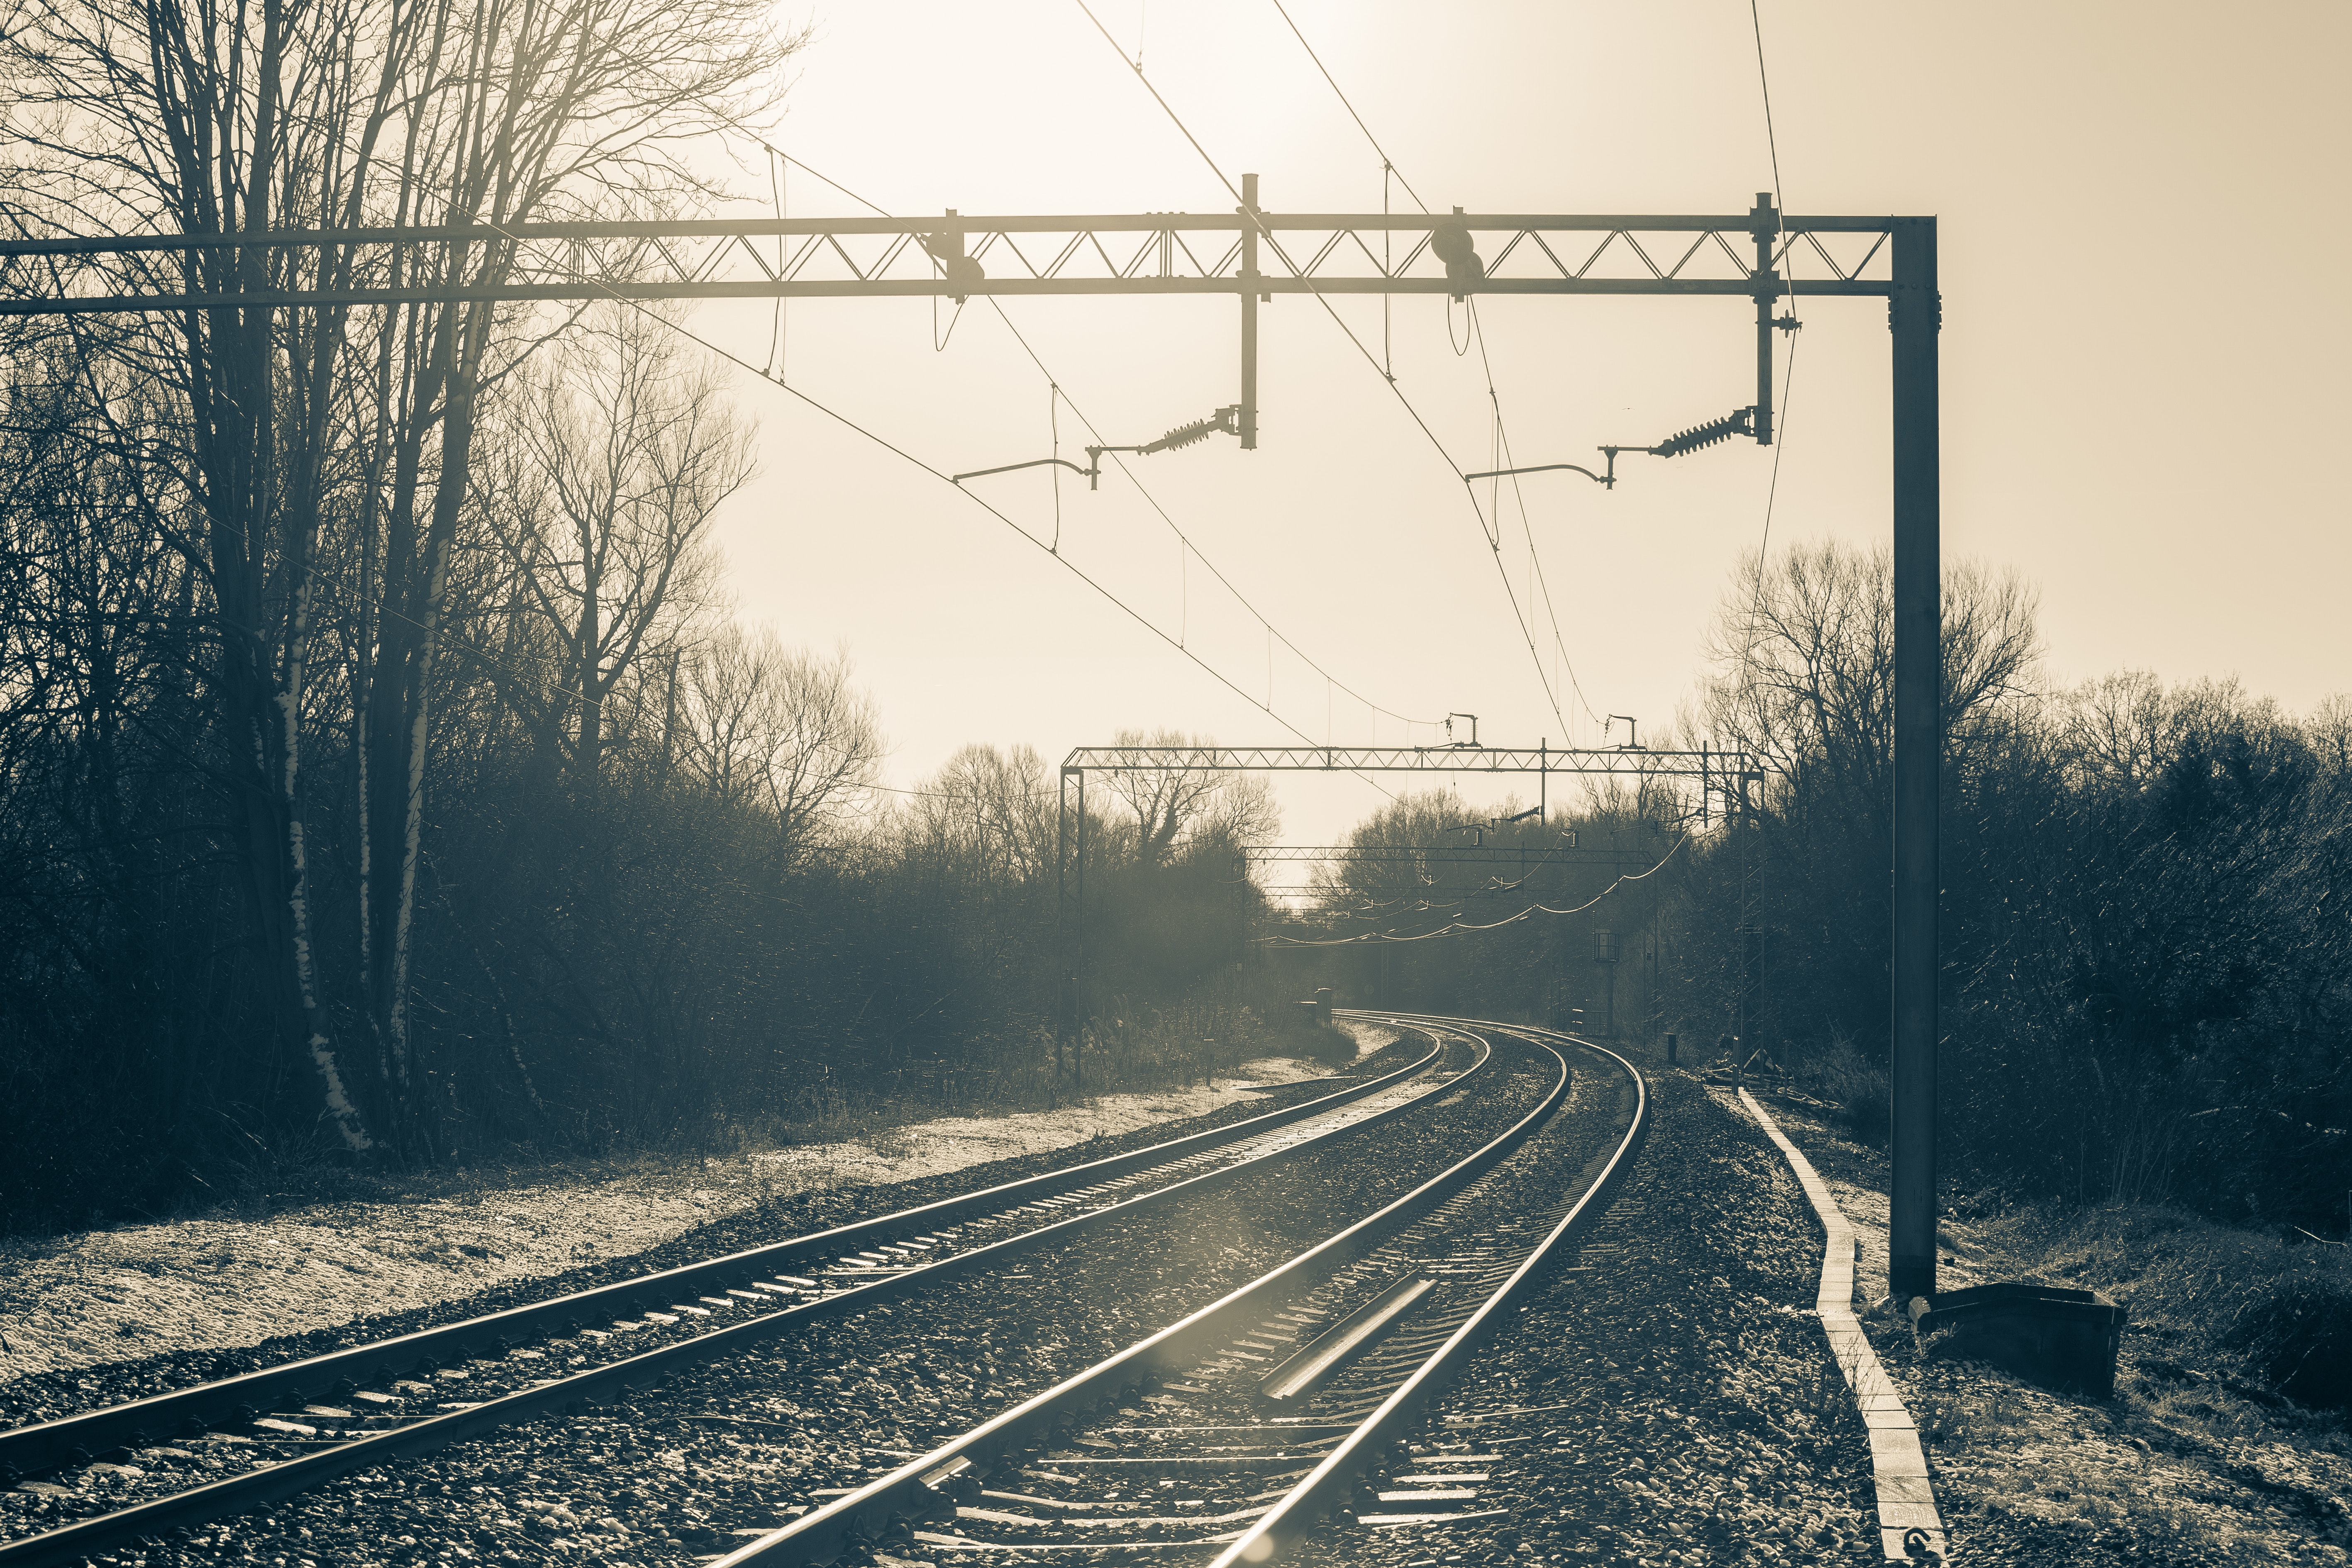
track, transport, overhead power line, sky, electricity, atmospheric phenomenon, mode of transport, line, railway, light, morning, branch, tree, sunlight, road, infrastructure, electrical supply, atmosphere, parallel, thoroughfare, winter, rural area, vehicle, rolling, train, public utility, monochrome, plant, nonbuilding structure, black and white, metal